Bahey El Din Barakat Pasha

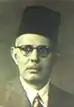
Bahey El Din Barakat Pasha

Born in Menyat El Morshed village (in Kafr el-Sheikh Governorate), he studied in Cairo as well as in Paris. Originally a law teacher, he entered politics and was appointed Minister of Education twice during the 1930s. During his tenure, a committee was established to facilitate Arabic grammar rules in order to make it easier for students to study in Arabic. He paid attention to the improvement of textbooks, and created an admission system for the High Institute of Education in 1938. In January of the same year, he inaugurated Egypt's radio broadcasting service.